Eva (sternwheeler)

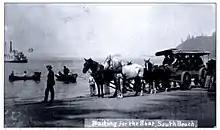
"Eva" arriving at South Beach. Wide-tired beach wagons are waiting for the steamer.

On April 9, 1908, near Scottsburg, "Eva" hit a snag and sank. "Eva" was carrying mail and passengers at the time. The boat was beached. Everyone on board was able to get off. Passengers and mail were transferred to another vessel. "Eva" was to be raised and then brought to Gardiner for repairs.